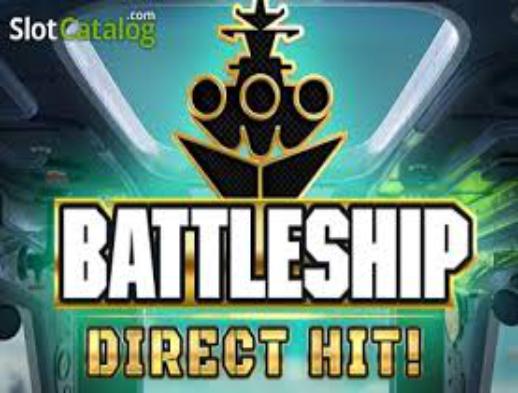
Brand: battleship
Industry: Leisure